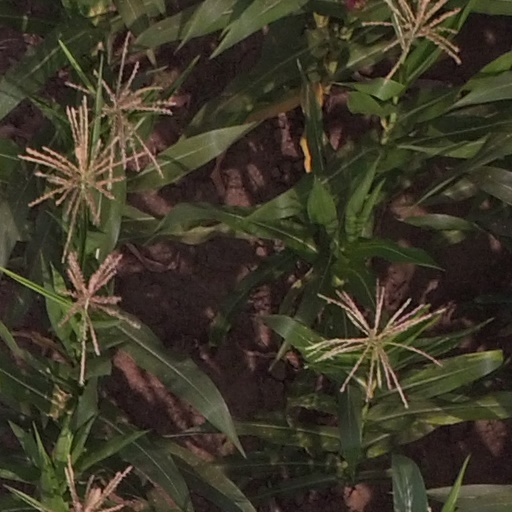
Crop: maize; corn